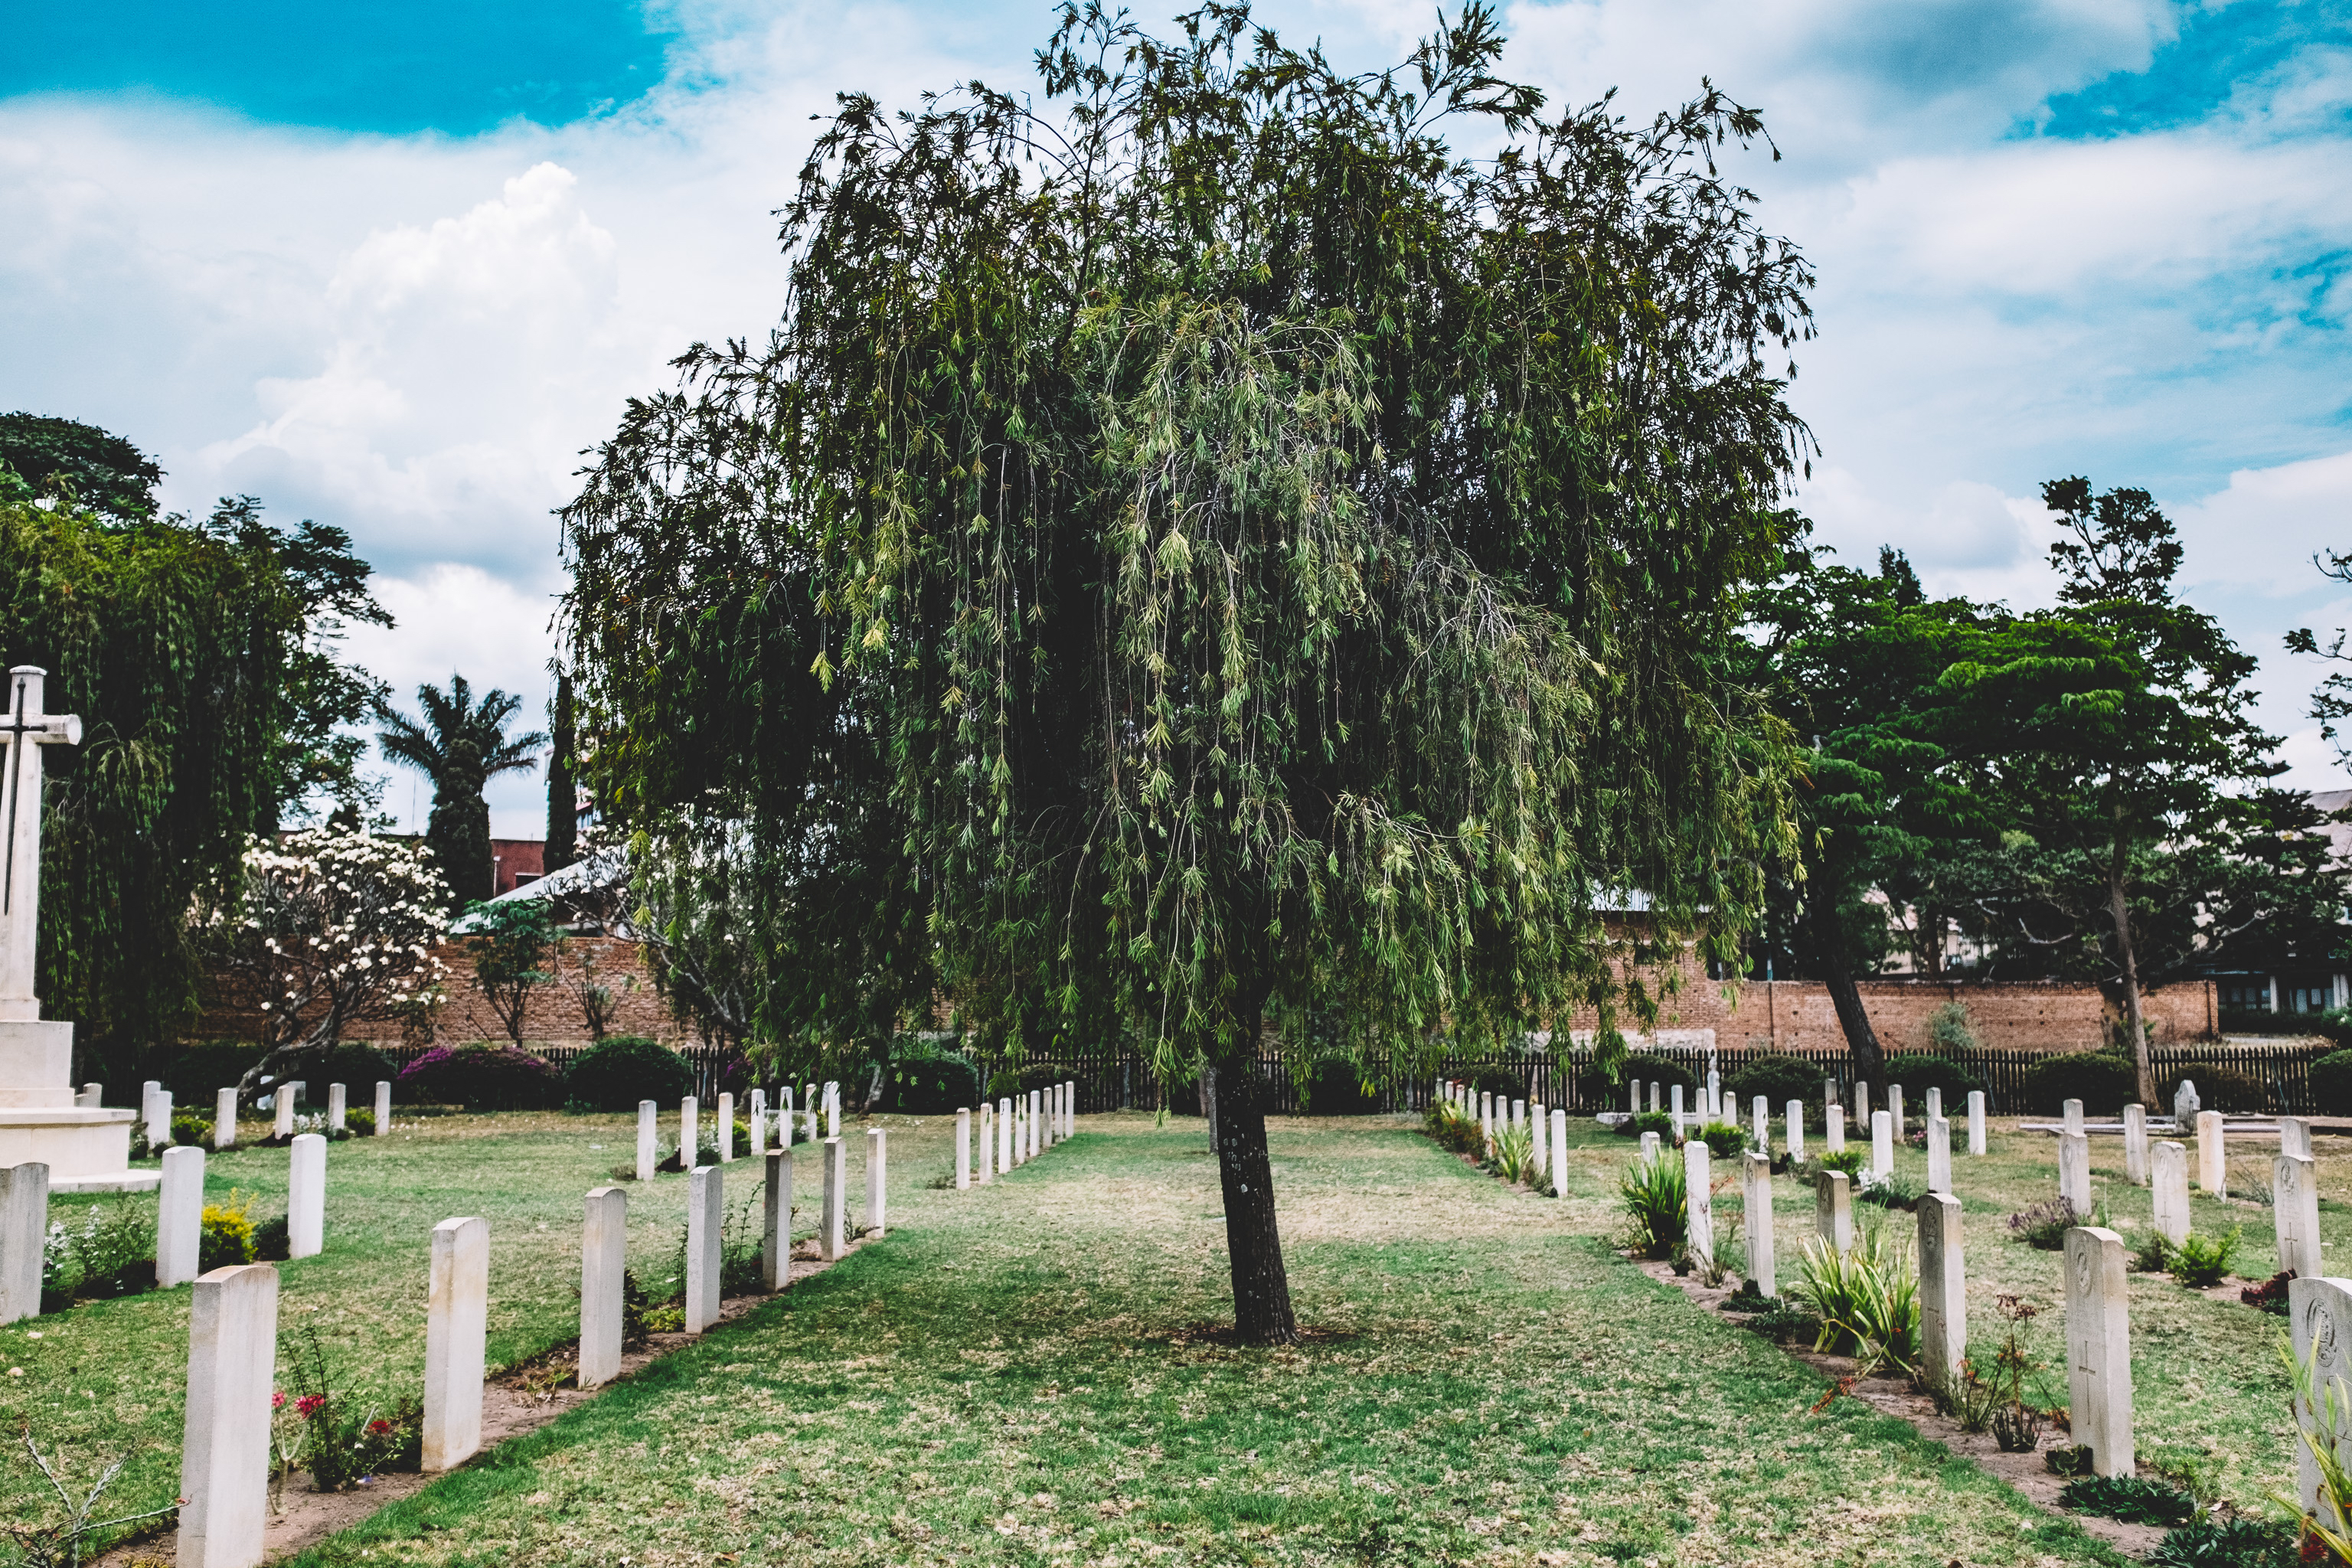
tree, plant, flower, botany, cemetery, garden, graveyard, cemetary, rural area, woody plant, arecales